Fukushima nuclear accident

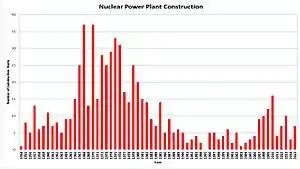
The number of nuclear power plant constructions started each year worldwide, from 1954 to 2013. Following an increase in new constructions from 2007 to 2010, there was a decline after the Fukushima nuclear accident.

In January 2015, the number of residents displaced due to the accident was around 119,000, peaking at 164,000 in June 2012. In terms of months of life lost, the loss of life would have been far smaller if all residents had done nothing at all, or were sheltered in place, instead of evacuated.